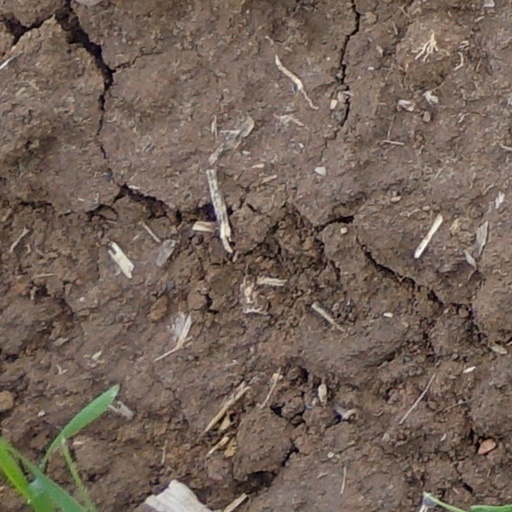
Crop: wheat